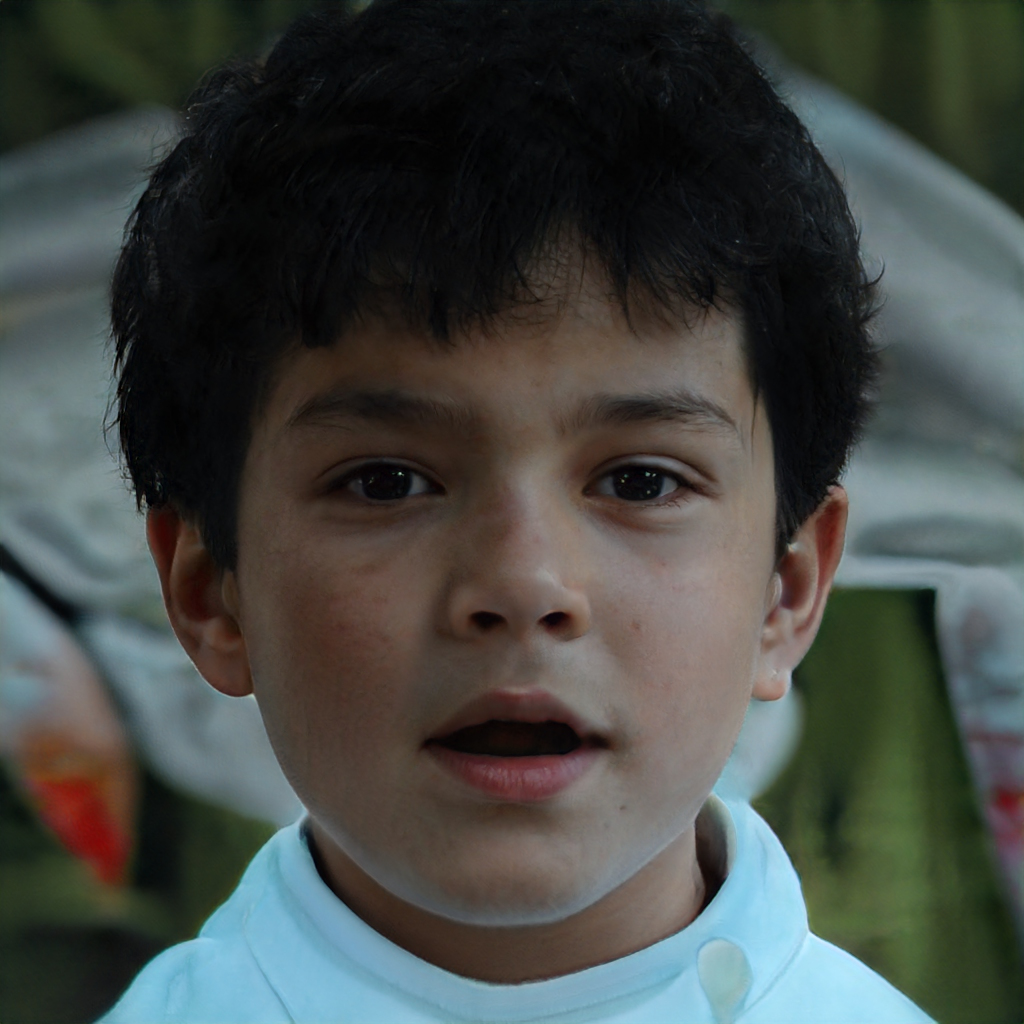
Label: Colored